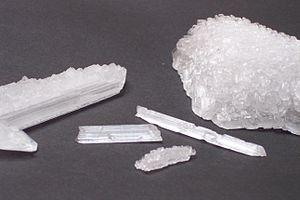
cristal d'acétate de sodium Polski: krystaliczny octan sodu